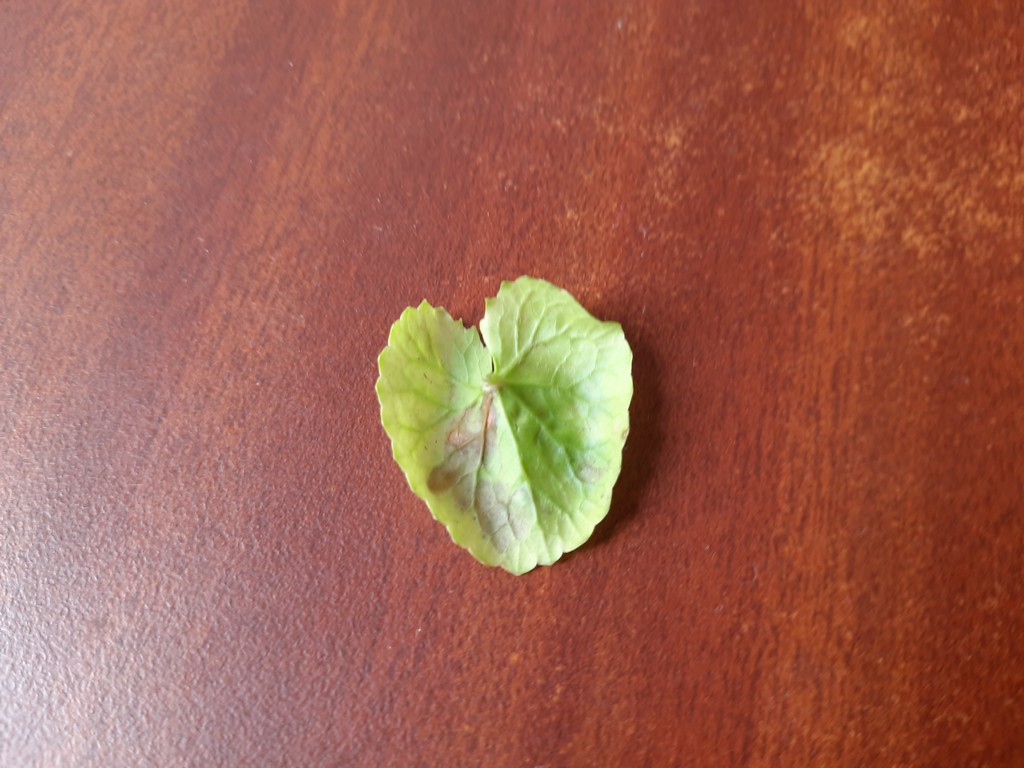
Label: Unhealthy